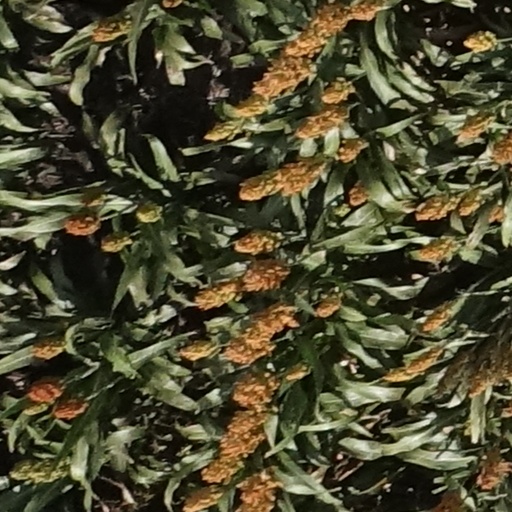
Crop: sorghum